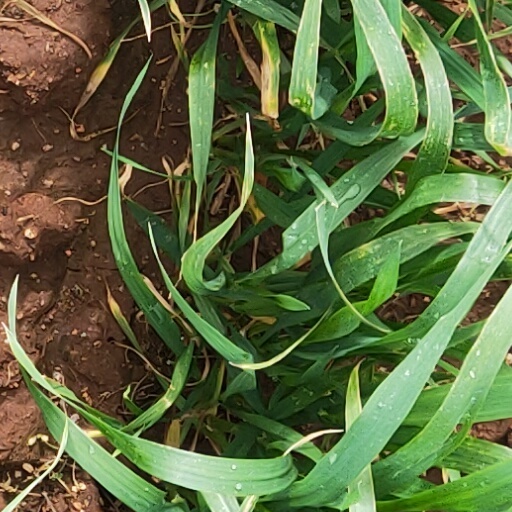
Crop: wheat